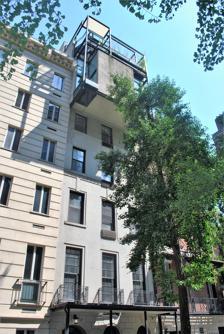
Building: 23 Beekman Place
Country: United States of America
Year built: 1869
Apartment building in Manhattan, New York Paul Rudolph Apartment & Penthouse The main facade of 23 Beekman Place General information Type Residential Architectural style Modernist Location Manhattan , New York, US Address 23 Beekman Place Coordinates 40°45′12″N 73°57′52″W / 40.7534°N 73.9645°W / 40.7534; -73.9645 Completed c. 1869 Renovated 1960s to 1990s Technical details Material Stone, concrete, steel (facade) Floor count 9 Floor area 9,296 sq ft (863.6 m 2 ) Renovating team Architect(s) Paul Rudolph New York City Landmark Designated November 16, 2010 Reference no. 2390 23 Beekman Place , also the Paul Rudolph Apartment & Penthouse , is an apartment building between 50th and 51st streets in the Turtle Bay neighborhood of Manhattan in New York City . Built c. 1869 as a five-story brownstone residence, it was substantially redesigned in the late 20th century by Paul Rudolph , an American architect and one-time dean of Yale University . It is one of the few known projects Rudolph designed in the city. The house is part of a secluded residential enclave surrounding Beekman Place . It consists of the original brownstone residence, along with a four-story steel skeletal penthouse with concrete wall panels, which is cantilevered slightly over the street. The rear walls contain full-width windows with East River views, while the interiors contain high ceilings and open floor plans. Throughout his occupancy at the building, from the 1960s to 1990s, Rudolph constantly adjusted the interior layout. The penthouse originally received negative feedback from neighbors, who expressed concerns that it would draw excessive attention to the area and that it would block their own views of the river. The building was originally a brownstone along with the other structures in the area. In the first half of the 20th century, it was occupied by actress Katharine Cornell and director and producer Guthrie McClintic , who were married. Starting in 1961, Rudolph leased a fourth-story apartment at 23 Beekman Place, and he ultimately bought the entire building outright in 1976. Following that, Rudolph redeveloped the building from 1977 to 1982, constructing the steel penthouse above the existing masonry apartments. After Rudolph died in 1997, the building was sold to the Boyd family and then to Steven Campus, who both renovated the interior. The New York City Landmarks Preservation Commission designated the house as a landmark in 2010. Site The Paul Rudolph Apartment & Penthouse is at 23 Beekman Place in the Turtle Bay neighborhood of Manhattan in New York City . It is along the eastern sidewalk of Beekman Place , between 50th Street to the south and 51st Street to the north. The building has an area of 2,000 square feet (190 m 2 ), a frontage of 20 feet (6.1 m) along Beekman Place, and a depth of 100 feet (30 m). According to the New York City Department of City Planning , the building has a gross floor area of 9,296 square feet (863.6 m 2 ). The land at 23 Beekman Place was once part of the country estate of James Beekman, a descendant of Dutch colonist Willem Beekman . Beekman Place, running two blocks from 49th to 51st Street, was laid out in the 1860s and was originally flanked by four-story brownstone residences. It had developed as a residential enclave because the topography was higher compared to the rest of the neighborhood. With the surge of immigration from Europe in the late 19th and early 20th century, the area's well-off residents gave way to impoverished workers employed in the East River 's coal yards, although Beekman Place's rehabilitation began in the 1920s. Architecture 23 Beekman Place is designed as two distinct parts: the original five-story masonry structure, as well as a four-story penthouse addition over the front and back of the building.  The original building comprises the slightly depressed first story and the second through fourth stories. The penthouse consists of the sixth through ninth stories. The west facade faces Beekman Place and is visible from 50th Street, and the east facade overlooks the FDR Drive and the East River . The original structure, dating from the 1860s, was redesigned in the late 20th century by architect Paul Rudolph , a former chairman of Yale University 's School of Architecture . Rudolph completed at least five other buildings in the city. In his late career, Rudolph designed buildings in Southeast Asia , and his renovation of 23 Beekman Place included some aspects of these projects. Rudolph’s style was considered within the "second generation" modernists , and he generally respected pre-existing styles, including the structure of the existing brownstone at 23 Beekman Place. While technically an alteration, 23 Beekman Place is among New York City's few remaining structures designed by architects or artists as their own residences. Within Turtle Bay, other examples include the Morris B. Sanders Apartment and Lescaze House . Facade Rudolph experimented with industrial materials, such as concrete , even though he did not use it as a primary material in some of his major works. The penthouse was made of steel, the exposed sections of which he painted brown, thereby contrasting against the lighter concrete facade of the base. The concrete panels themselves were light in color, similar to the base. Base Portico The first story, slightly depressed beneath sidewalk level, contains a rusticated -stone facade and three round-arched openings. The northernmost opening, on the left of the Beekman Place facade, contains an entrance doorway and is wider than the other two openings. The doorway is accessible by a set of steps descending from the sidewalk. The keystone above the doorway contains a lamp made of metal and glass, which in turn has decorative reliefs on either side of it. The entrance contains an arch, wood-paneled door designed in the Adamesque style, along with an arched transom surrounding the door. In front of the first story on Beekman Place, there are four columns surrounding a black-painted metal awning. The wall also has a plaque next to the door, as well as a camera next to the rightmost window. On the west facade, there are three windows on each of the second through fifth stories. The windows on the second story consist of nine-over-nine windows, and the bottom portion of each window is covered by a short decorative metal railing. The third through fifth stories have double-hung windows with sills beneath them. Above each of the third-story windows are large keystones, which extend upward to a scalloped cornice running just beneath the fourth floor. The center window in each of the third through fifth stories has an air-conditioning unit underneath it. On the east facade of the first through fifth stories, there are balconies extending the full width of the house, overlooking the FDR Drive. The eastern part of the south facade at the fourth and fifth stories is visible from the southeast, with small rectangular windows on these stories. Penthouse The penthouse, on the sixth through ninth stories, consists of metal panels and steel I-beams, as well as concrete-panel walls. Along the west side of the house, the penthouse cantilevers about 5 feet (1.5 m) over Beekman Place. The bottom of the cantilever has a grate on the left (north) and an empty opening on the right (south). The north and south walls of the cantilever have several concrete panels each while the west wall has one large concrete panel. The cantilever's roof contains a terrace on the south side and a staircase between the seventh and eighth floors on the north side. The cantilever was meant to provide extra space for the guest room, as well as for the terrace staircase, but it also served to increase privacy for the top floors. The cantilever was unusual for the largely residential area around it, although Rudolph had often included cantilevers in his previous work. As he had written in 1954, Rudolph disliked the "tyranny of the endless streets" and wished for some designs to overhang the street to create an aesthetic point of interest. Penthouse on Beekman Place The rear of the penthouse contains full-width balconies facing the FDR Drive, similar to those at the base. The eastern end of the sixth floor's south wall contains a small rectangular window, visible from the southeast, while the eastern end of the seventh floor's south wall contains a wide rectangular window separated by vertical mullions and glass panes. The eastern end of the penthouse's northern facade is partially visible and consists of a steel frame. The cantilevers of the penthouse were meant to resemble a "floating platform" overlooking the East River. The penthouse has five levels of terraces, which Rudolph hung with plants and other greenery to blunt the effect of the steel frame. According to one of his associates, Rudolph initially struggled to create a satisfactory arrangement of vegetation, but the plants were "full and abundant" before he died. In total, there are six terraces. The penthouse includes one terrace with a metal-grating floor overhanging the street several stories below, in what Progressive Architecture magazine called "a gantry from nowhere". William Grindereng, who once stayed in Rudolph's apartment while the latter was on a trip, found the views to be "really scary". According to Grindereng, "I mentioned this to Rudolph when he came back. He said, 'Yes, I’m afraid to go out there myself.'" Interior When Rudolph moved into the house in the 1960s, he configured his fourth-floor apartment with mirrors, exposed lighting, and curtains composed of plastic discs. Three windows at the rear of the fourth floor were combined into one large window. The curtains consisted of nylon wires with disk mirrors, which allowed the illumination of the interior to be shown at night, while making it nearly invisible from the outdoors during the day. Rudolph also installed a grand piano in front of the entrance to his apartment. To further personalize his space, he installed part of a billboard along one wall of his bedroom, as well as posters from gasoline companies along his kitchen wall. Rudolph also built his own bookshelves; installed plastic furniture, panels, and doors to give a united character to his small apartment; and decorated his spaces in white. His living room had a cantilevered seating platform, and his furnishings included kid-fur carpets as well as transparent-glass-topped tables. Low cantilevered platforms in his living room had lighting beneath, giving the impression that the platforms were floating. In the 1970s, Rudolph greatly redesigned the entire house and built the penthouse. During this renovation, he installed beige-carpeted floors and platforms, with plastic-tube lighting inlaid in the floors and bookshelves. The fireplace in his bedroom was also clad with mirrors. In the upper stories was a Jacuzzi, the bottom of which contained a skylight looking down some 30 feet (9.1 m). In the guest bedroom, the sink contains a skylight looking down into another bedroom, while the shower stall has glass doors that open onto a balcony above the street. Rudolph likened the shiny spaces to "living in a milk bottle". Rudolph largely eschewed furniture, opting instead for built-in furnishings, such as a daybed with pillows that could be attached to springs. The primary materials used were painted brown steel, metal beams, concrete panels, acrylic, and mylan. When contractors renovated the building in the 1970s, they found a piece of sheetrock with the words melamine everything , referring to the melamine used in the kitchen and likely dating to his 1960s fittings. Rudolph's penthouse residence was characterized largely by obscured boundaries, which was in part due to its shiny materials and multilevel living spaces. The elevator from ground level to his residence, which could fit one person at a time, was reached by a passageway with niches that were lit up and decorated with toy soldiers. The elevator cab itself had no ceiling, along with transparent walls and floors; it was removed in the early 2000s. The living spaces also have very few walls. On the sixth and seventh stories, the portion of the penthouse facing Beekman Place had a guest room. The lucite bathtub hanging above the kitchen was a very popular aspect of 23 Beekman Place, as the base of the tub is translucent. The stairs had no railings or risers, which at one time scared Rudolph's housekeeper. The writer Joseph Giovannini recalled visiting the house in the 1980s and placing a wine glass on what he assumed to be a transparent shelf, only for it to fall three stories. Giovannini said that another guest was once taken away on a stretcher after becoming disoriented, an event Rudolph recalled "with mischievous glee". The penthouse was organized in four linked stories, but the center of the apartment is placed on various terraces and platforms. The penthouse was variously considered to have 15, 17, 27, or 30 distinct levels. When Rudolph had renovated the building in the 1970s, the front of the sixth floor was occupied by the penthouse's guest room, but the rear was part of another unit spanning the fifth and sixth floors. As of 2017 [update] , the penthouse has one bedroom each on the sixth, eighth, and ninth floors; a living room on the seventh floor; a dining area and kitchen on the eighth floor; and front and rear terraces on the seventh through ninth floors. There are three additional duplex residences beneath the penthouse. The lower floors had been modified to a lesser extent than the penthouse. After Rudolph's death, the lowest unit remained largely in the same condition as it was after World War II. History Early history 23 Beekman Place was constructed in the 1860s, like the surrounding townhouses, and originally contained a stoop in front of it. According to the Department of City Planning, the building was completed c. 1869 . Maria L. Higgins owned the town house until 1906, when she sold it to Charles P. Schmid, secretary of the Schaefer Brewing Company . Either Schmid or Higgins eliminated the stoop from the original structure and divided the townhouse into two apartments. Schmid and his family lived in the building in the 1910s, as did Roger Howson (later chief librarian at Columbia University ) and his family. Schmid died at his home in 23 Beekman Place in 1911. His widow mortgaged the property in 1915 to Rudolph J. Schaefer, head of the Schaefer Brewing Company. Katharine Cornell and Guthrie McClintic in the library of their home at 23 Beekman Place (1933) In 1922, actress Katharine Cornell and her director-producer husband Guthrie McClintic purchased 23 Beekman Place from the Schmid family. Cornell later recalled that the area was, at the time, "practically a slum". The house had been purchased with McClintic's income from The Dover Road , the first production he had directed. According to the New York City Landmarks Preservation Commission (LPC), the couple's private lives were relatively unknown in comparison to their public appearances. In 1929, architect Franklin Abbott designed the first alteration for the building. According to city documents, the neo-classical detailing and the ground-story round-arched windows were installed on the facade at this time. The basement was extended eastward and the garden was surrounded by a wall. The LPC indicates the service entrance, as well as the metal canopy in front of the entrance, were likely added at this time. The New York Times characterized this as a "more modest" alteration than others that were conducted on Beekman Place in the same era. By the 1930 United States census , Cornell and McClintic lived with a butler, a cook, and likely one tenant. The couple had three residences by the 1940s: their Beekman Place townhouse; a weekend house at Sneden's Landing on the Hudson River in Palisades, New York ; and a vacation home at Martha's Vineyard . Their Beekman Place apartment was used for at least a few organized events, including a 1941 visit by a gardening club. According to a guest during that decade, Cornell lived on the third floor and McClintic on the fourth. Cornell and McClintic moved to their Palisades home in 1951 and sold the Beekman Place townhouses two years later. The building was sold by Georgia M. Williams to an unknown buyer in May 1955. The next year, Philomena Marsciano bought the house for investment. Up until the 1960s, the five-story residence was like the others on the block, with its rusticated base and its metal entrance canopy. Rudolph residence Initial work Paul Rudolph leased the fourth-floor apartment from Marsciano in 1961, and he began making modifications to the apartment soon afterward. At the time, he was still living in New Haven, Connecticut , serving as department head at the Yale School of Architecture. He initially may have used the apartment as a workplace or weekend residence before making it his main residence in 1965. Rudolph also designed and opened his first Manhattan office at 26 West 58th Street around the same time. Rudolph's initial changes to his Beekman Place apartment were meant to maximize use of the relatively small space, as his unit only covered 800 square feet (74 m 2 ). His first series of renovations was completed by 1967, when he was still largely based in New Haven. Rudolph ultimately remained at 23 Beekman Place for the rest of his life. Rudolph opened an office at 54 West 57th Street after his 58th Street office was demolished in 1968 to make way for the Solow Building . It was at the 57th Street office that Rudolph planned further alterations to the Beekman Place townhouse. Rudolph continued to modify the designs, being not completely satisfied by them. Rudolph wrote in 1978 that his first design of the interior was conceptual, being "never more than a series of sketches, or studies, for other projects". Further renovations Viewed from 50th Street Amid a weak real estate market in Manhattan, Rudolph bought 23 Beekman Place in October 1976 for $300,000. Afterward, Rudolph filed plans for an alteration, projected to cost $120,000. The New York City Department of Buildings (DOB) rejected his plans in July 1976. The areas of the second to fourth stories would increase by 25 percent, more than what was allowed by zoning regulations. In February 1977, the proposal was presented to the New York City Board of Standards and Appeals (BSA), which had authority to override legislative limits. Following the hearing, the BSA approved the plans, and the Department of Buildings granted a permit in June 1977. Donald Luckenbill, an architect at Rudolph's firm, designed the renovations, while Marco Martelli was the general contractor and Vincent J. DeSimone was the structural engineer. The renovation involved destroying the rear wall and installing a new facade of steel and glass, which extended up to 17.5 feet (5.3 m) past the previous lot line. A new penthouse was constructed and designed to support a number of terraces and annexes. Rudolph had proposed a rooftop swimming pool, as well as some rooms without windows, but the DOB and BSA rejected those ideas. The contractors first repaired standing brick walls that had been deemed unsafe. After that, the penthouse was constructed starting in late 1977 and continued through the following year. Almost all of the interior work for the rentable apartments was finished by the end of 1978, and all the necessary materials for the penthouse were lifted to the fifth floor. During 1979 and 1980, the DOB issued interim certificates of occupancy , with the permanent certificate of occupancy being issued in January 1982. Following the renovations, the building had five residential units: four at the base as well as a penthouse unit. Rudolph continued to modify the interiors for the rest of his life. Some writers attributed the penthouse as having been completed at a later date, such as Michael Sorkin , who cited the work as being finished in 1988. Rudolph continued to work and live at 23 Beekman Place until his death in 1997. Before he died, Rudolph had been discussing the possibility of having a nonprofit organization take over the building and maintain his interior features, but he had been unable to do so. Consequently, the house was placed on sale for $6.25 million, and property agent Sotheby's placed advertisements in Southeast Asia, where Rudolph had been active at the end of his life. The profit from the sale was to be donated to the Library of Congress , which had almost 1,500 renderings for the house. In the meantime, the vacant space was used for fashion shoots. By late 1998, the asking price had been reduced to $5.65 million. Critics and preservationists raised concerns that the house might be demolished. At the time, since the house was not designated as a city landmark, a buyer could theoretically perform any alterations to the interior. Sotheby's received "six or eight" offers, many of whom reneged upon learning of the costs of restoration. Among those interested in buying the house were Joseph Holtzman, editor of Nest magazine. 21st century Boyd ownership Looking up from sidewalk level Rudolph's estate sold the house in May 2000 for $5.5 million to Gabrielle and Michael Boyd, architectural historians from California who moved into the space with their two young sons. The Boyd family expressed appreciation for Rudolph's work and promised to restore the interior to match his intent as closely as possible. The next year, the Boyds renovated the building to convert the apartments into a single-family unit. The three duplex units, which Rudolph had less extensively changed compared to the penthouse, were combined into the Boyd family residence. The renovation was performed in conjunction with Thomas Stephens. The Boyd family covered the translucent bathtubs and sinks, added a wall, and removed the small elevator to the penthouse. The Boyds wanted to buy Rudolph's furniture from his estate, which had reneged and sold the furniture off. As a result, the family brought various pieces of furniture from different architects and artists. They also installed their art collection throughout the house. The Boyds partially modified the staircases with frosted-acrylic railings and removed chromed laminate strips from the beams and columns. The fourth story was converted into a playroom. One duplex unit was used for the Boyds' library, another duplex became a seating area, and a third unit with high ceilings became a recording studio. The renovations were largely conducted closely to Rudolph's design ideal, and details such as the white kitchen shelves were preserved. The neighboring property to the south, at 21 Beekman Place, was purchased by Florida businessman William R. Rupp in June 2001. Soon afterward, Michael Boyd became involved in a dispute with Rupp, initially over the need for the Boyds to dismantle an air conditioner outside number 23 for construction at number 21. Rupp erected a brick wall between 21 and 23 Beekman Place in August 2001, blocking some windows on the third through fifth stories, prompting the Boyds to file a complaint with the city government. By November 2001, the Boyds had placed the building on sale for $10.5 million, with plans to move back to California. The dispute with Rupp meanwhile became acrimonious; Michael Boyd recalled that his wife sprayed water onto Rupp's workers, prompting Rupp to call the police and accuse them of throwing bricks. Michael Boyd also claimed that Rupp was throwing dog feces into his family's backyard, which Douglas Elliman executive Jan Hashey corroborated when she was selling the house for the Boyds. Ruppert LLC ownership In January 2003, videoconferencing executive Steven Campus bought the house for $6.3 million. According to New York City Department of Finance records, the deed was officially conveyed to an entity named Ruppert LLC. Campus began planning a renovation of the house to convert the penthouse unit into a usable space and preserving some of its design features. This work necessitated replacing rusted steel and remedying water damage, which involved going through Rupp's house. Architects Andrew Bernheimer and Jared Della Valle were commissioned to renovate the penthouse apartment. The renovation was completed in 2006. The renovations to the interior were controversial, with some critics speaking against the alterations. Conversely, some of the renovations were for practical purposes, such as the air-conditioning and the sprinkler system. Della Valle and Bernheimer received awards for their work on the apartment and, in a New York magazine article in 2006, referred to the apartment as a "laboratory for its designer". The renovations had also encountered problems over the continuing dispute with Rupp. Campus alleged that in 2003, Rupp had repeatedly refused to allow the workers to access the property, then scared the workers away with his dog, and finally extended the brick wall until it reached the roof of the penthouse. This prompted Campus to file a lawsuit in the New York Supreme Court in December 2004, alleging that the wall was not only attached to his property in an structurally unsafe manner, but also existed only to block Campus's view. Though the DOB fined Rupp, the wall persisted for several more years. The court ruled in favor of Rupp in April 2007, but Rupp died shortly afterward, just as Campus was appealing the decision. The Rupp estate placed number 21 for sale and filed plans in June 2008 to disassemble the wall adjoining number 23, which the DOB approved that October. The wall between number 21 and number 23 was subsequently disassembled in 2009. The LPC voted to designate the building at 23 Beekman Place as a city landmark on November 16, 2010. The LPC's decision to designate the house as a landmark was largely influenced by Rudolph's additions to the structure. The house was placed for sale at $27.5 million in 2012. At the time, all four units were occupied, but their leases were scheduled to expire the next year. The following year, the asking price was decreased to $22.5 million, even as a lease was signed for the penthouse unit. The three other units were occupied at that time. The building was again placed for sale in April 2017 for $19.5 million, and its penthouse became available for lease that August for $14,500 a month. The owner advertised the house for sale yet again in 2019 for $18.5 million. During the early 2020s, the penthouse was occupied by interior designers Christine and John Gachot, who renovated the space. The building had still not been sold as of 2023 [update] . Critical reception Architectural reception of the house was mixed. With the completion of Rudolph's first renovation, Barbara Plumb wrote that the "one-bedroom apartment may be small, but its influence is likely to be huge" because of Rudolph's residence there. By 1975, architectural writer Robert A. M. Stern said Rudolph's apartment had become "a remarkable composition of floating townhouses and mirrored units". The architectural critic Paul Goldberger , writing for The New York Times in 1979, described the house as indicative of "both Mr. Rudolph's strengths and weaknesses", praising the aesthetic arrangement but writing that it conflicted with the design of the surrounding buildings. In the same newspaper in 1997, Joseph Giovannini called the house "the best thing that could have happened to the rather pickled enclave". Sorkin, writing for House & Garden in 1989, called it "easily one of the most amazing pieces of modern urban domestic architecture" created in the United States. When the penthouse was completed, many of Rudolph's neighbors disapproved of the additions. One neighbor compared the penthouse to "assault as in rape", and others worried that their views of the East River would be blocked. Of the neighbors' complaints, Goldberger wrote that Beekman Place's buildings were designed in a variety of styles, which he said the neighbors had not kept in mind. Nuvo magazine wrote in 2023 that "the penthouse is a provocative piece of work" because of its unconventional design elements, including glass floors. In 2024, Curbed described the interiors as "a work of art as much as an apartment: There are endless stairways and ­almost no walls". See also List of New York City Designated Landmarks in Manhattan from 14th to 59th Streets References Notes